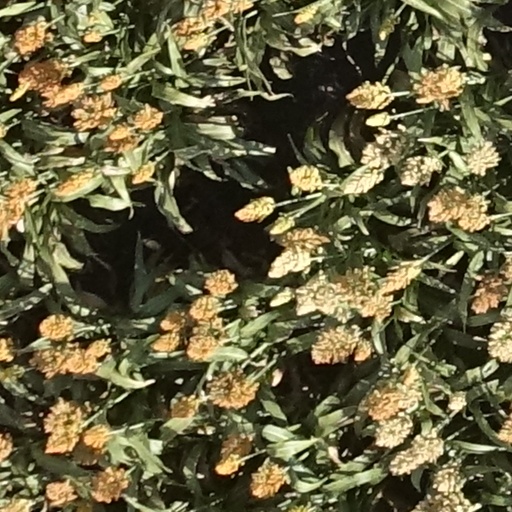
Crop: sorghum